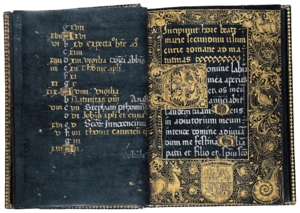
Un livre d'heures noir désigne un livre d'heures sur parchemin ou vélin noir. Il s'agit d'une production spécifiquement flamande ou d'influence flamande datant du XVᵉ siècle.